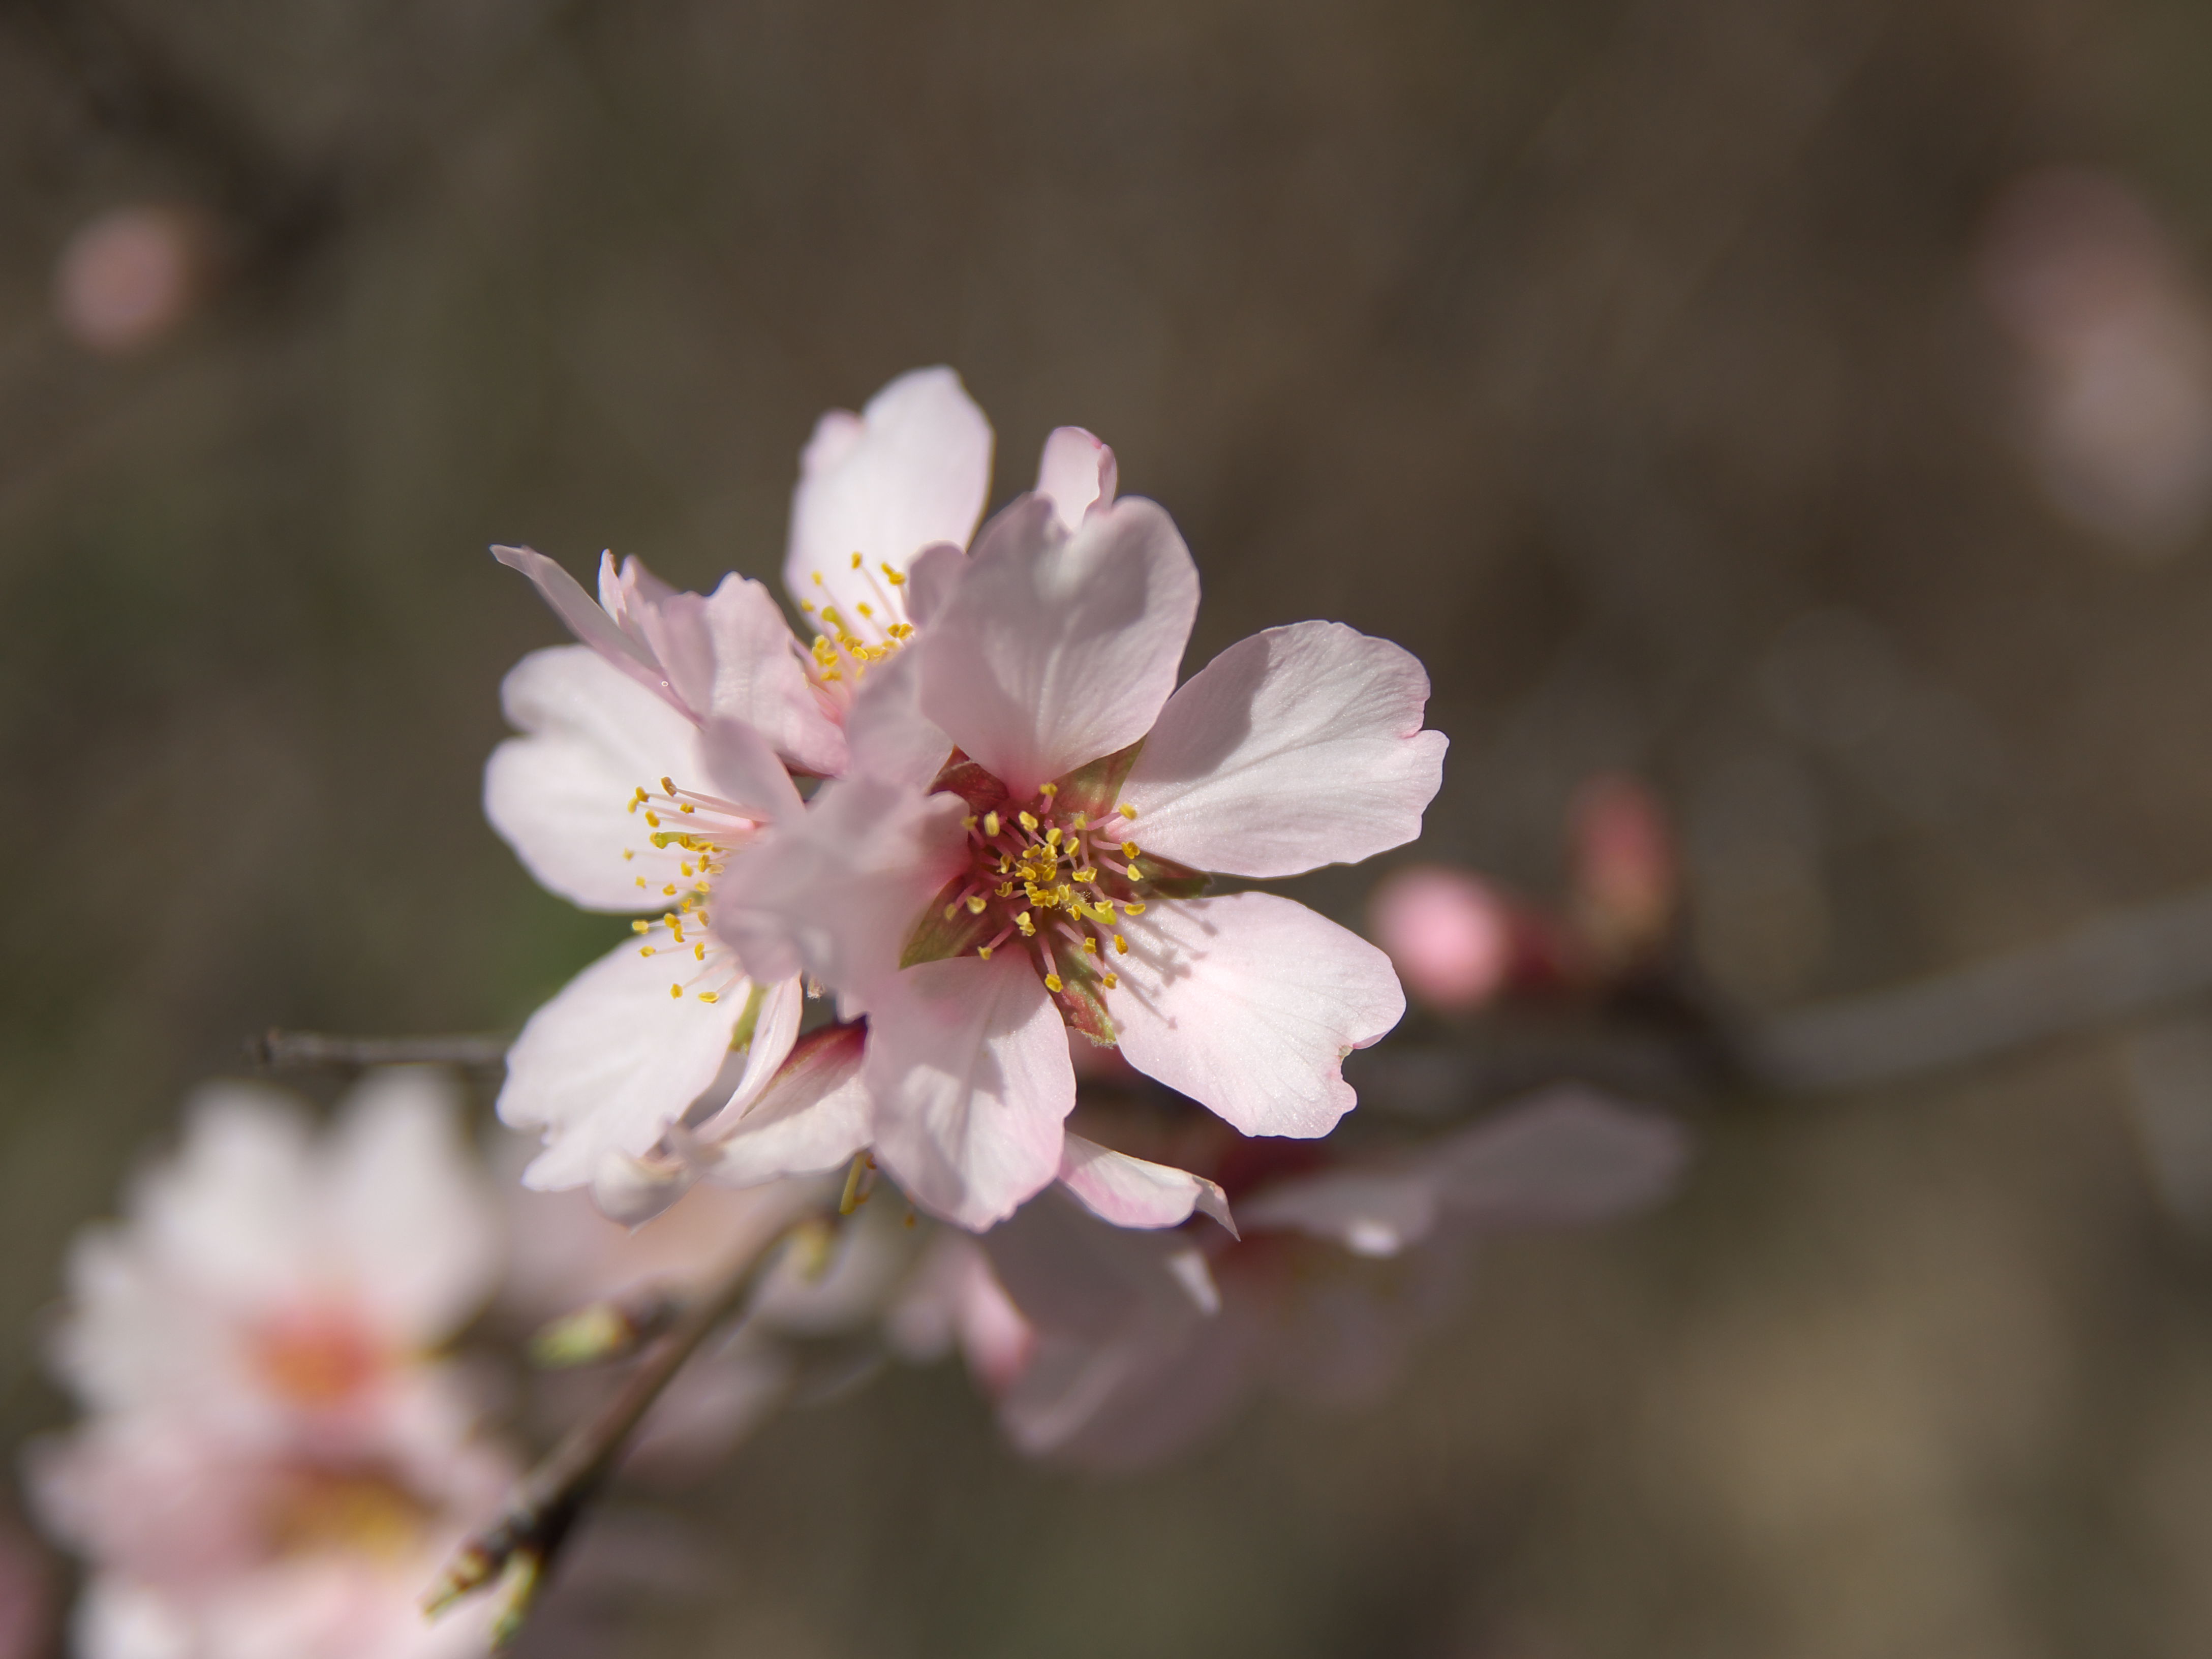
flower, almond, flowering plant, petal, plant, spring, blossom, botany, multiflora rose, cherry blossom, prunus, wildflower, twig, branch, rose family, perennial plant